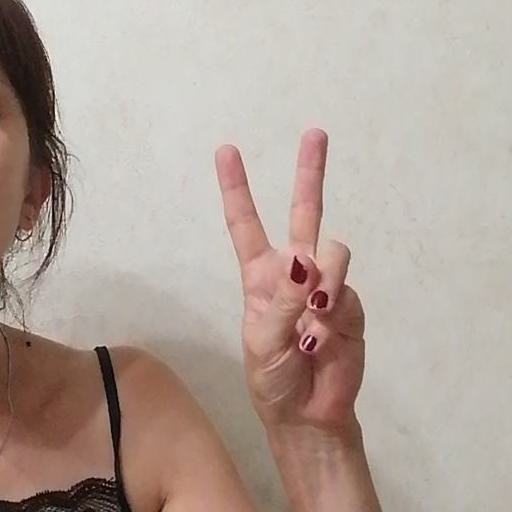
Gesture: peace